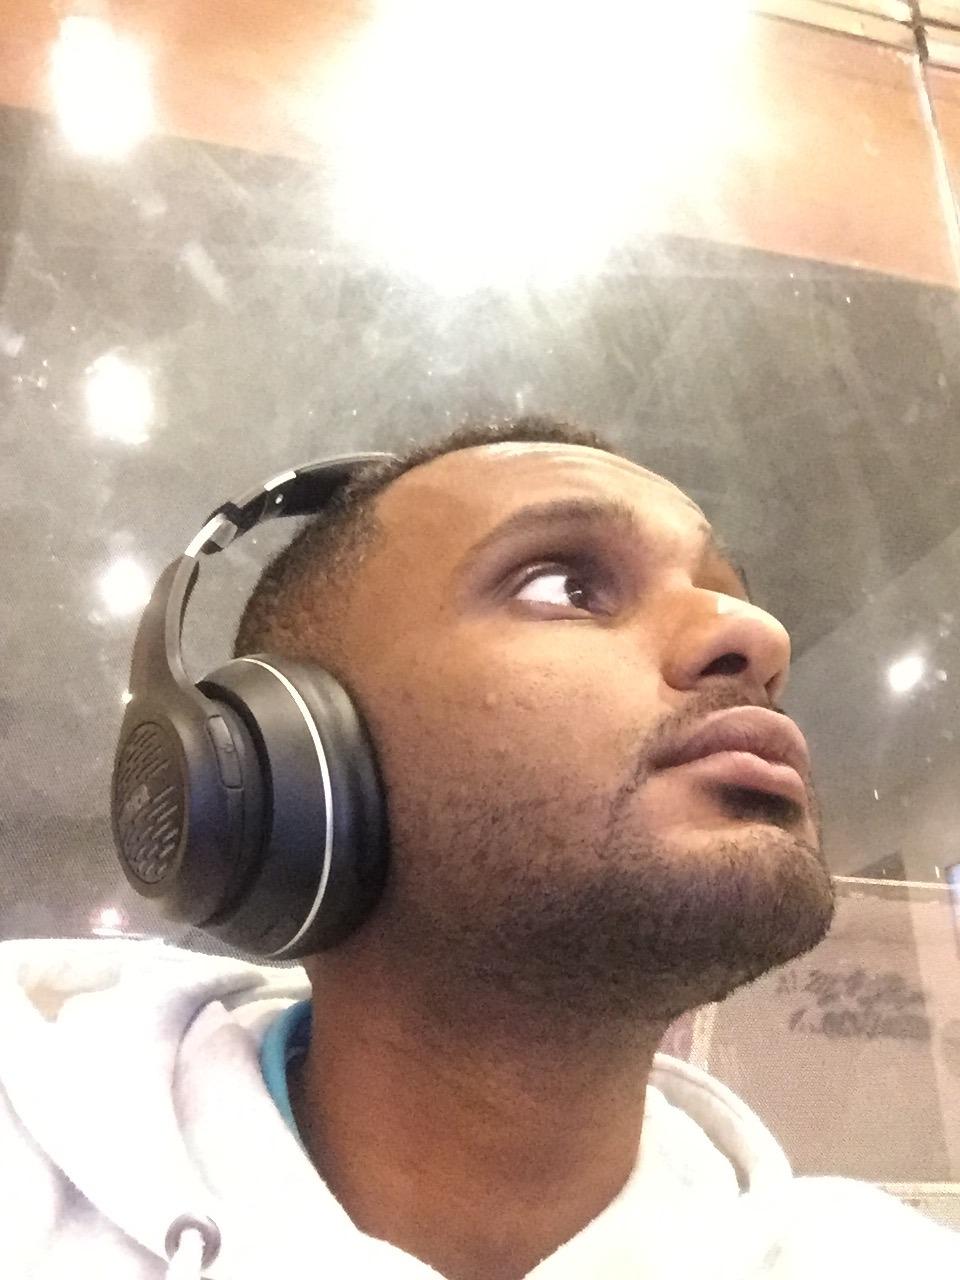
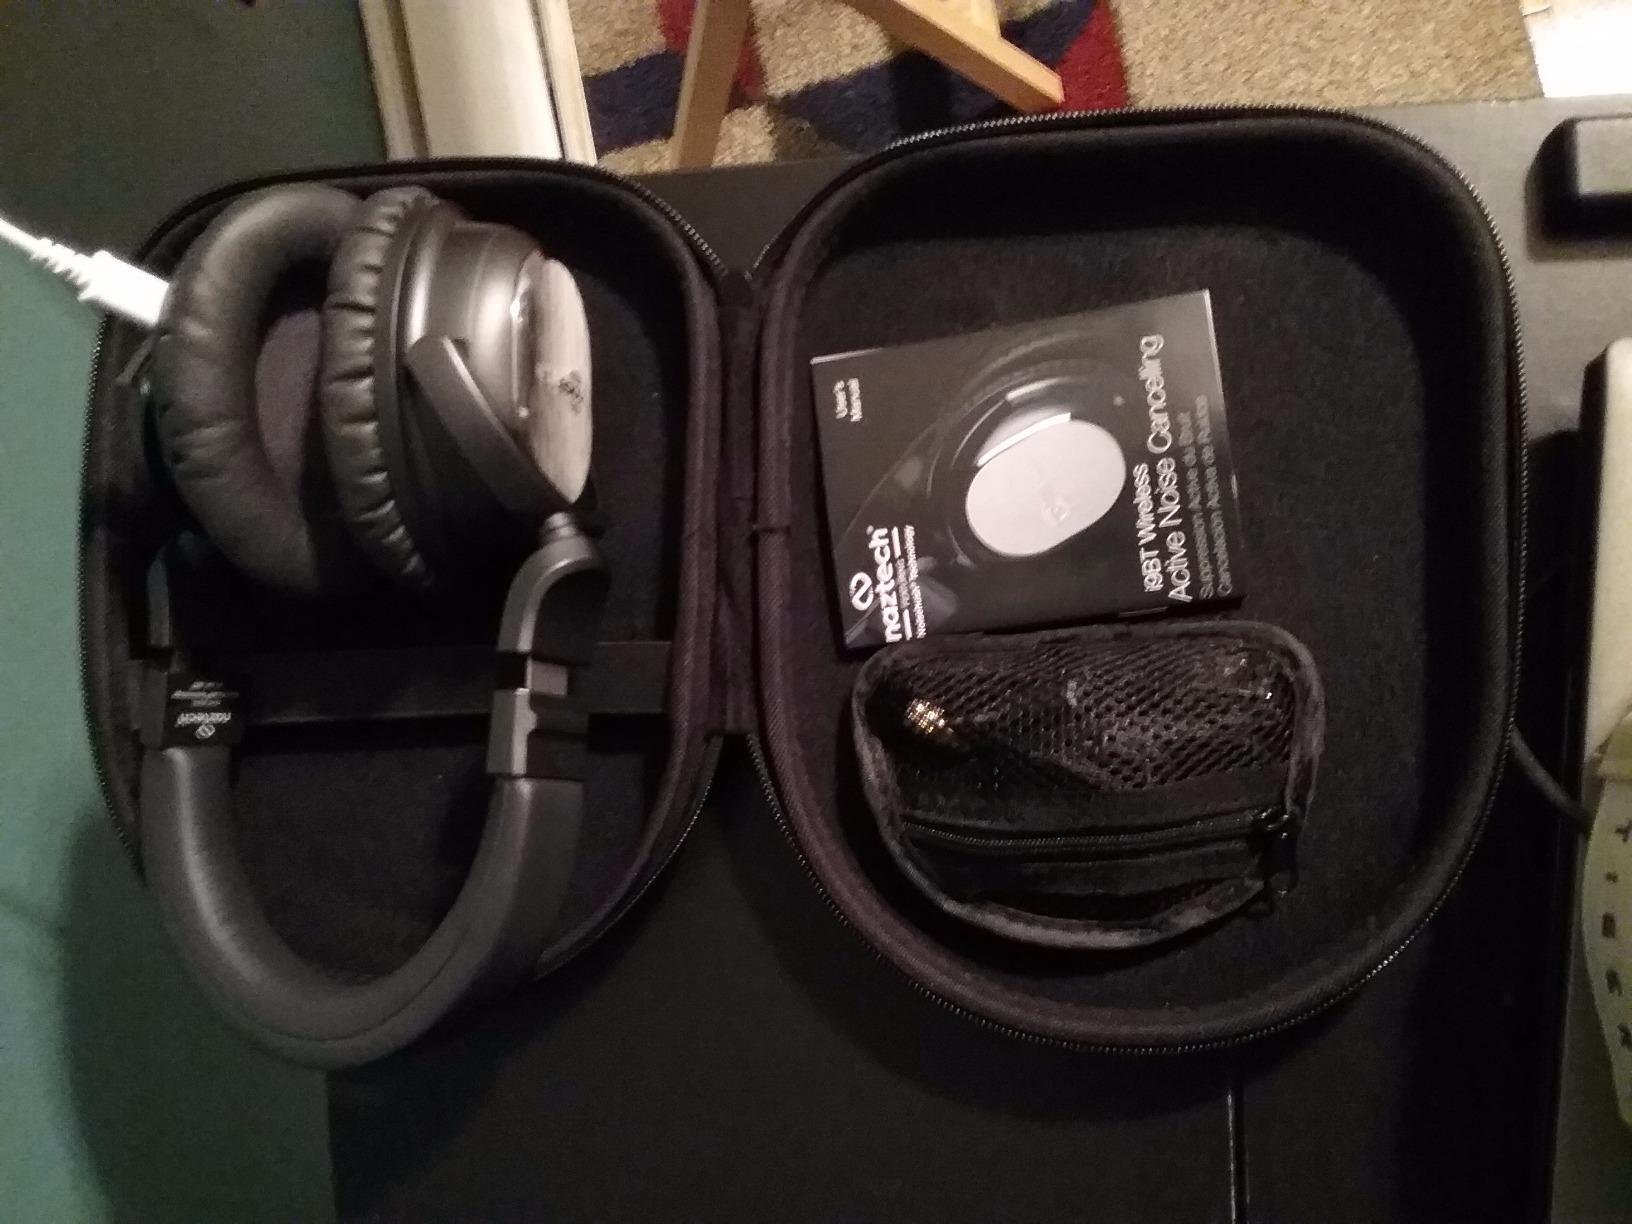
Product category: headphones
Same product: no